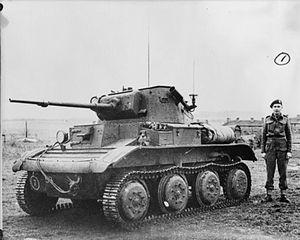
Le canon Ordnance QF 2-pounder est un canon anti-char britannique de calibre 40 mm en usage au cours de la Seconde Guerre mondiale. Il fut utilisé au cours de la bataille de France et la guerre du désert. Le blindage des chars d'assaut devenant progressivement capable de résister à ses tirs, il fut remplacé par le canon Ordnance QF 6 pounder à partir de 1942, même si certains demeurèrent en service jusqu'à la fin de la guerre.